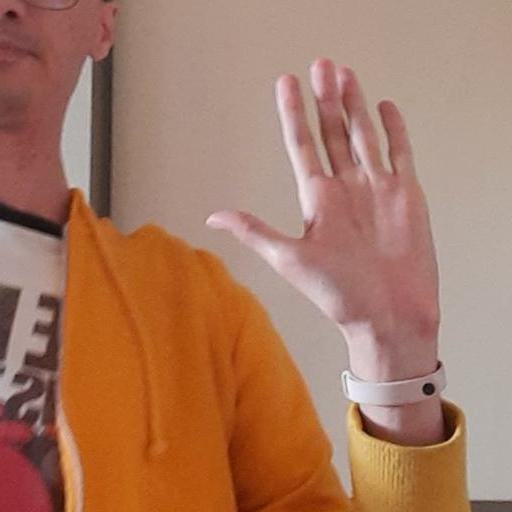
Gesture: palm